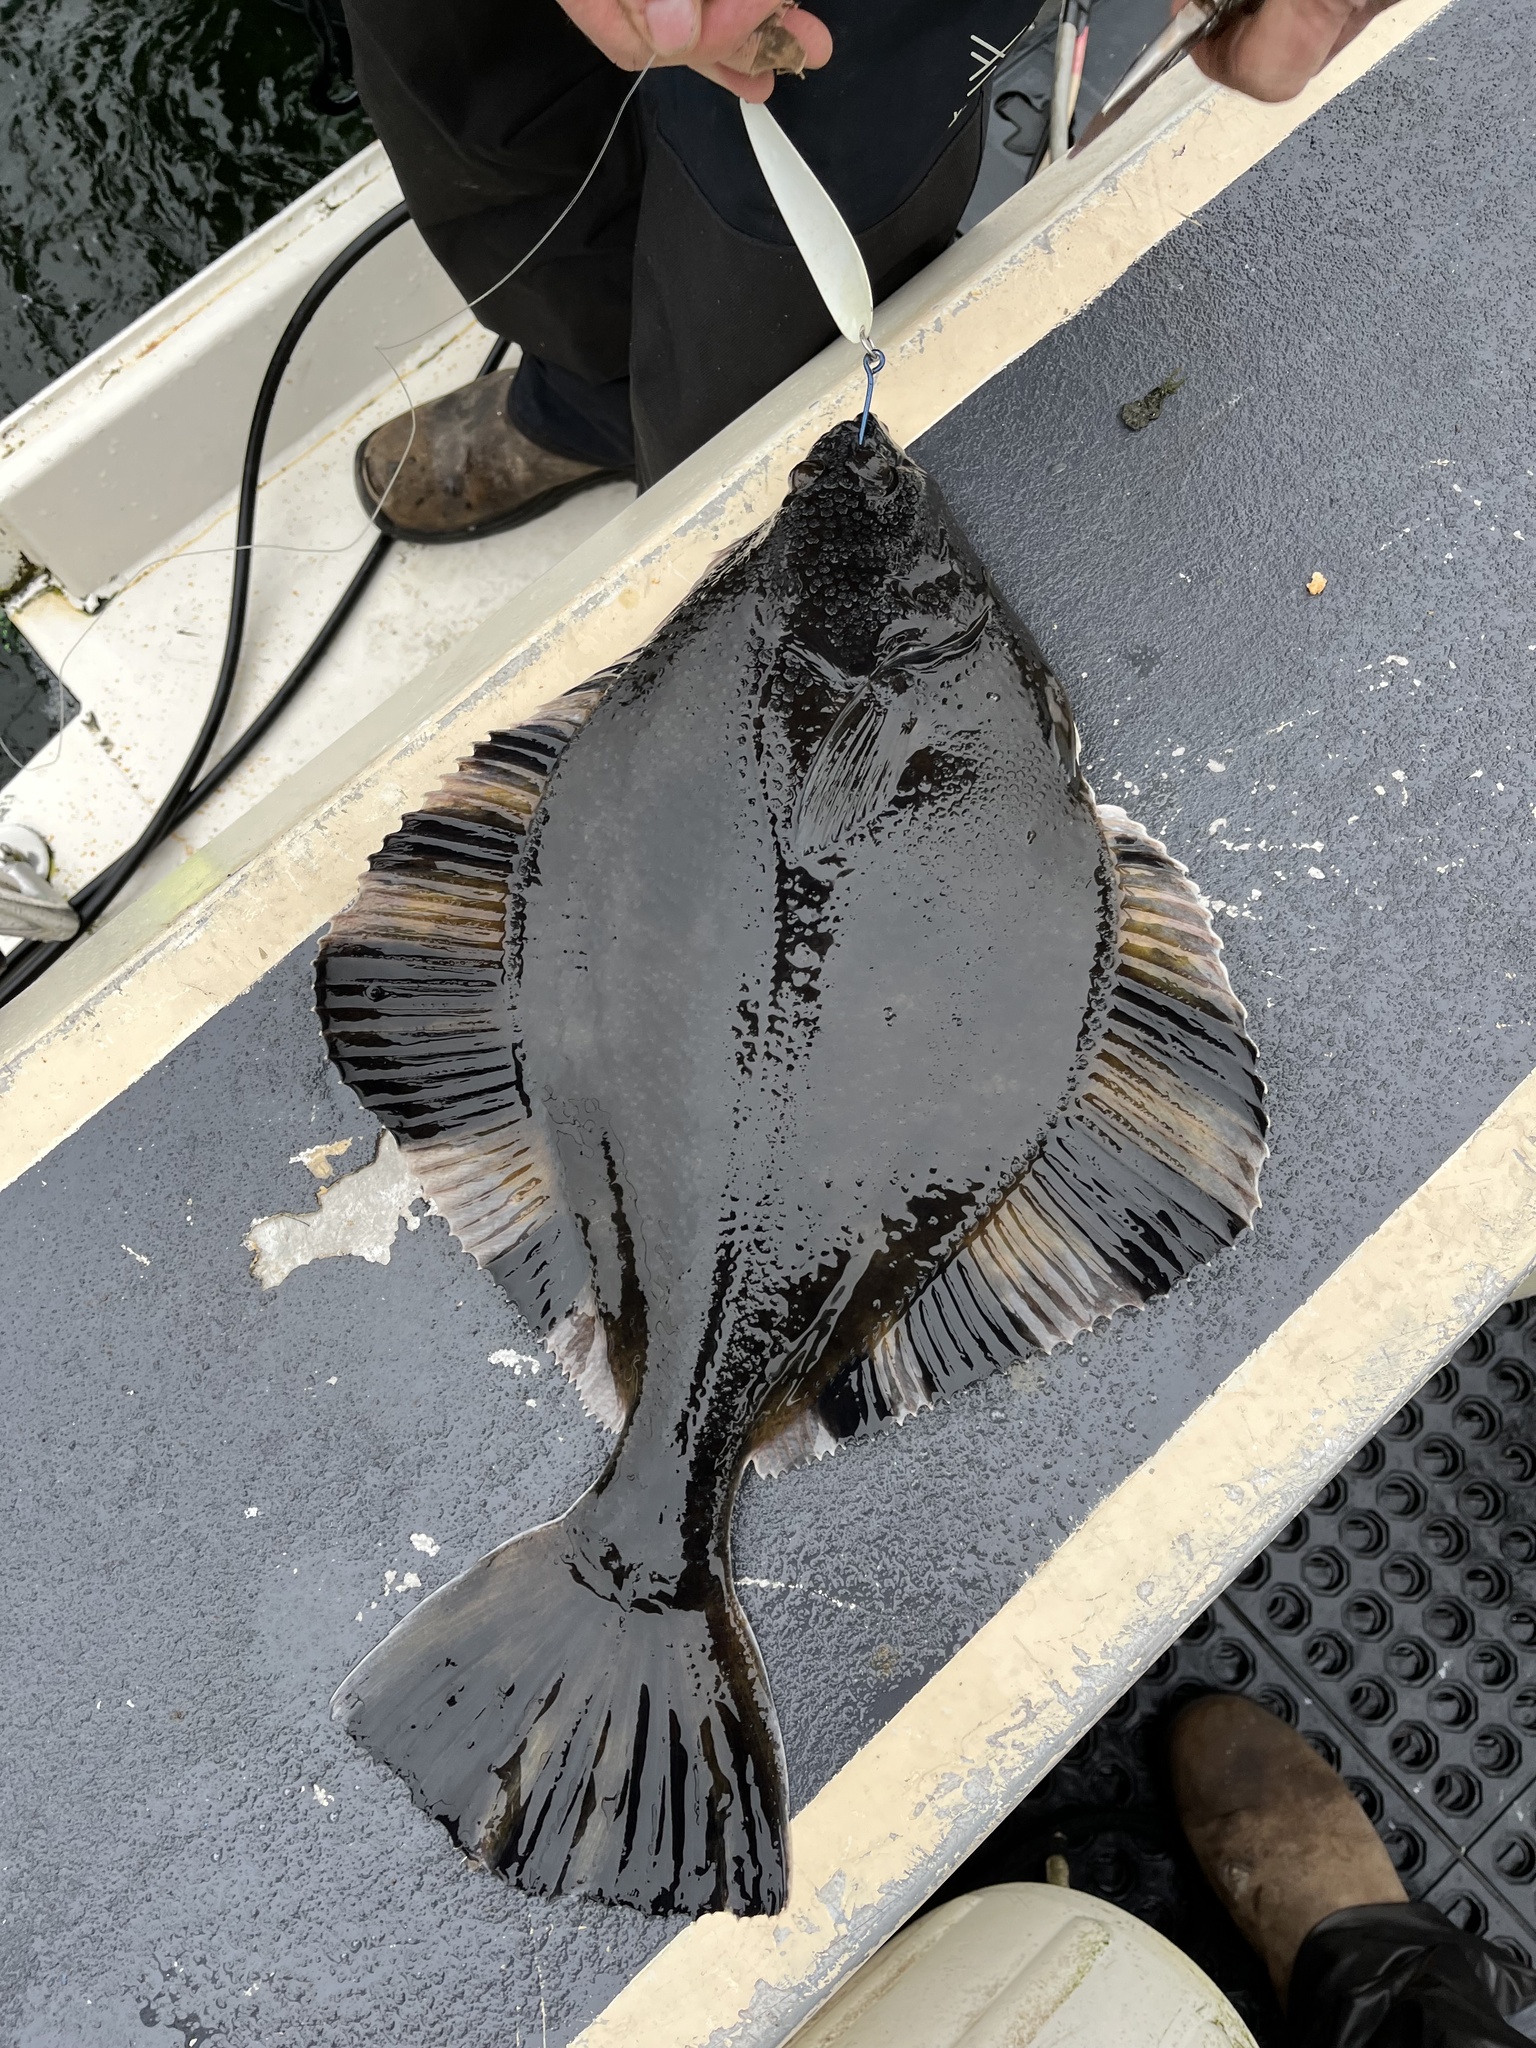
fish (species not among the labelled classes)